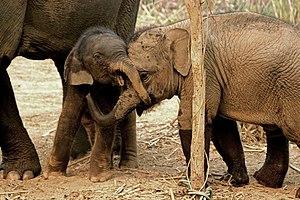
Des bébés éléphants asiatiques sont en train de jouer dans une nurserie pour éléphants dans un centre de conservation au Laos à Sayaboury. Ce sanctuaire d'éléphants dispose d'un programme de reproduction pour les éléphants d'Asie en voix d'extinction ainsi que d'un hôpital pour éléphants. Photo Fabien BASTIDE